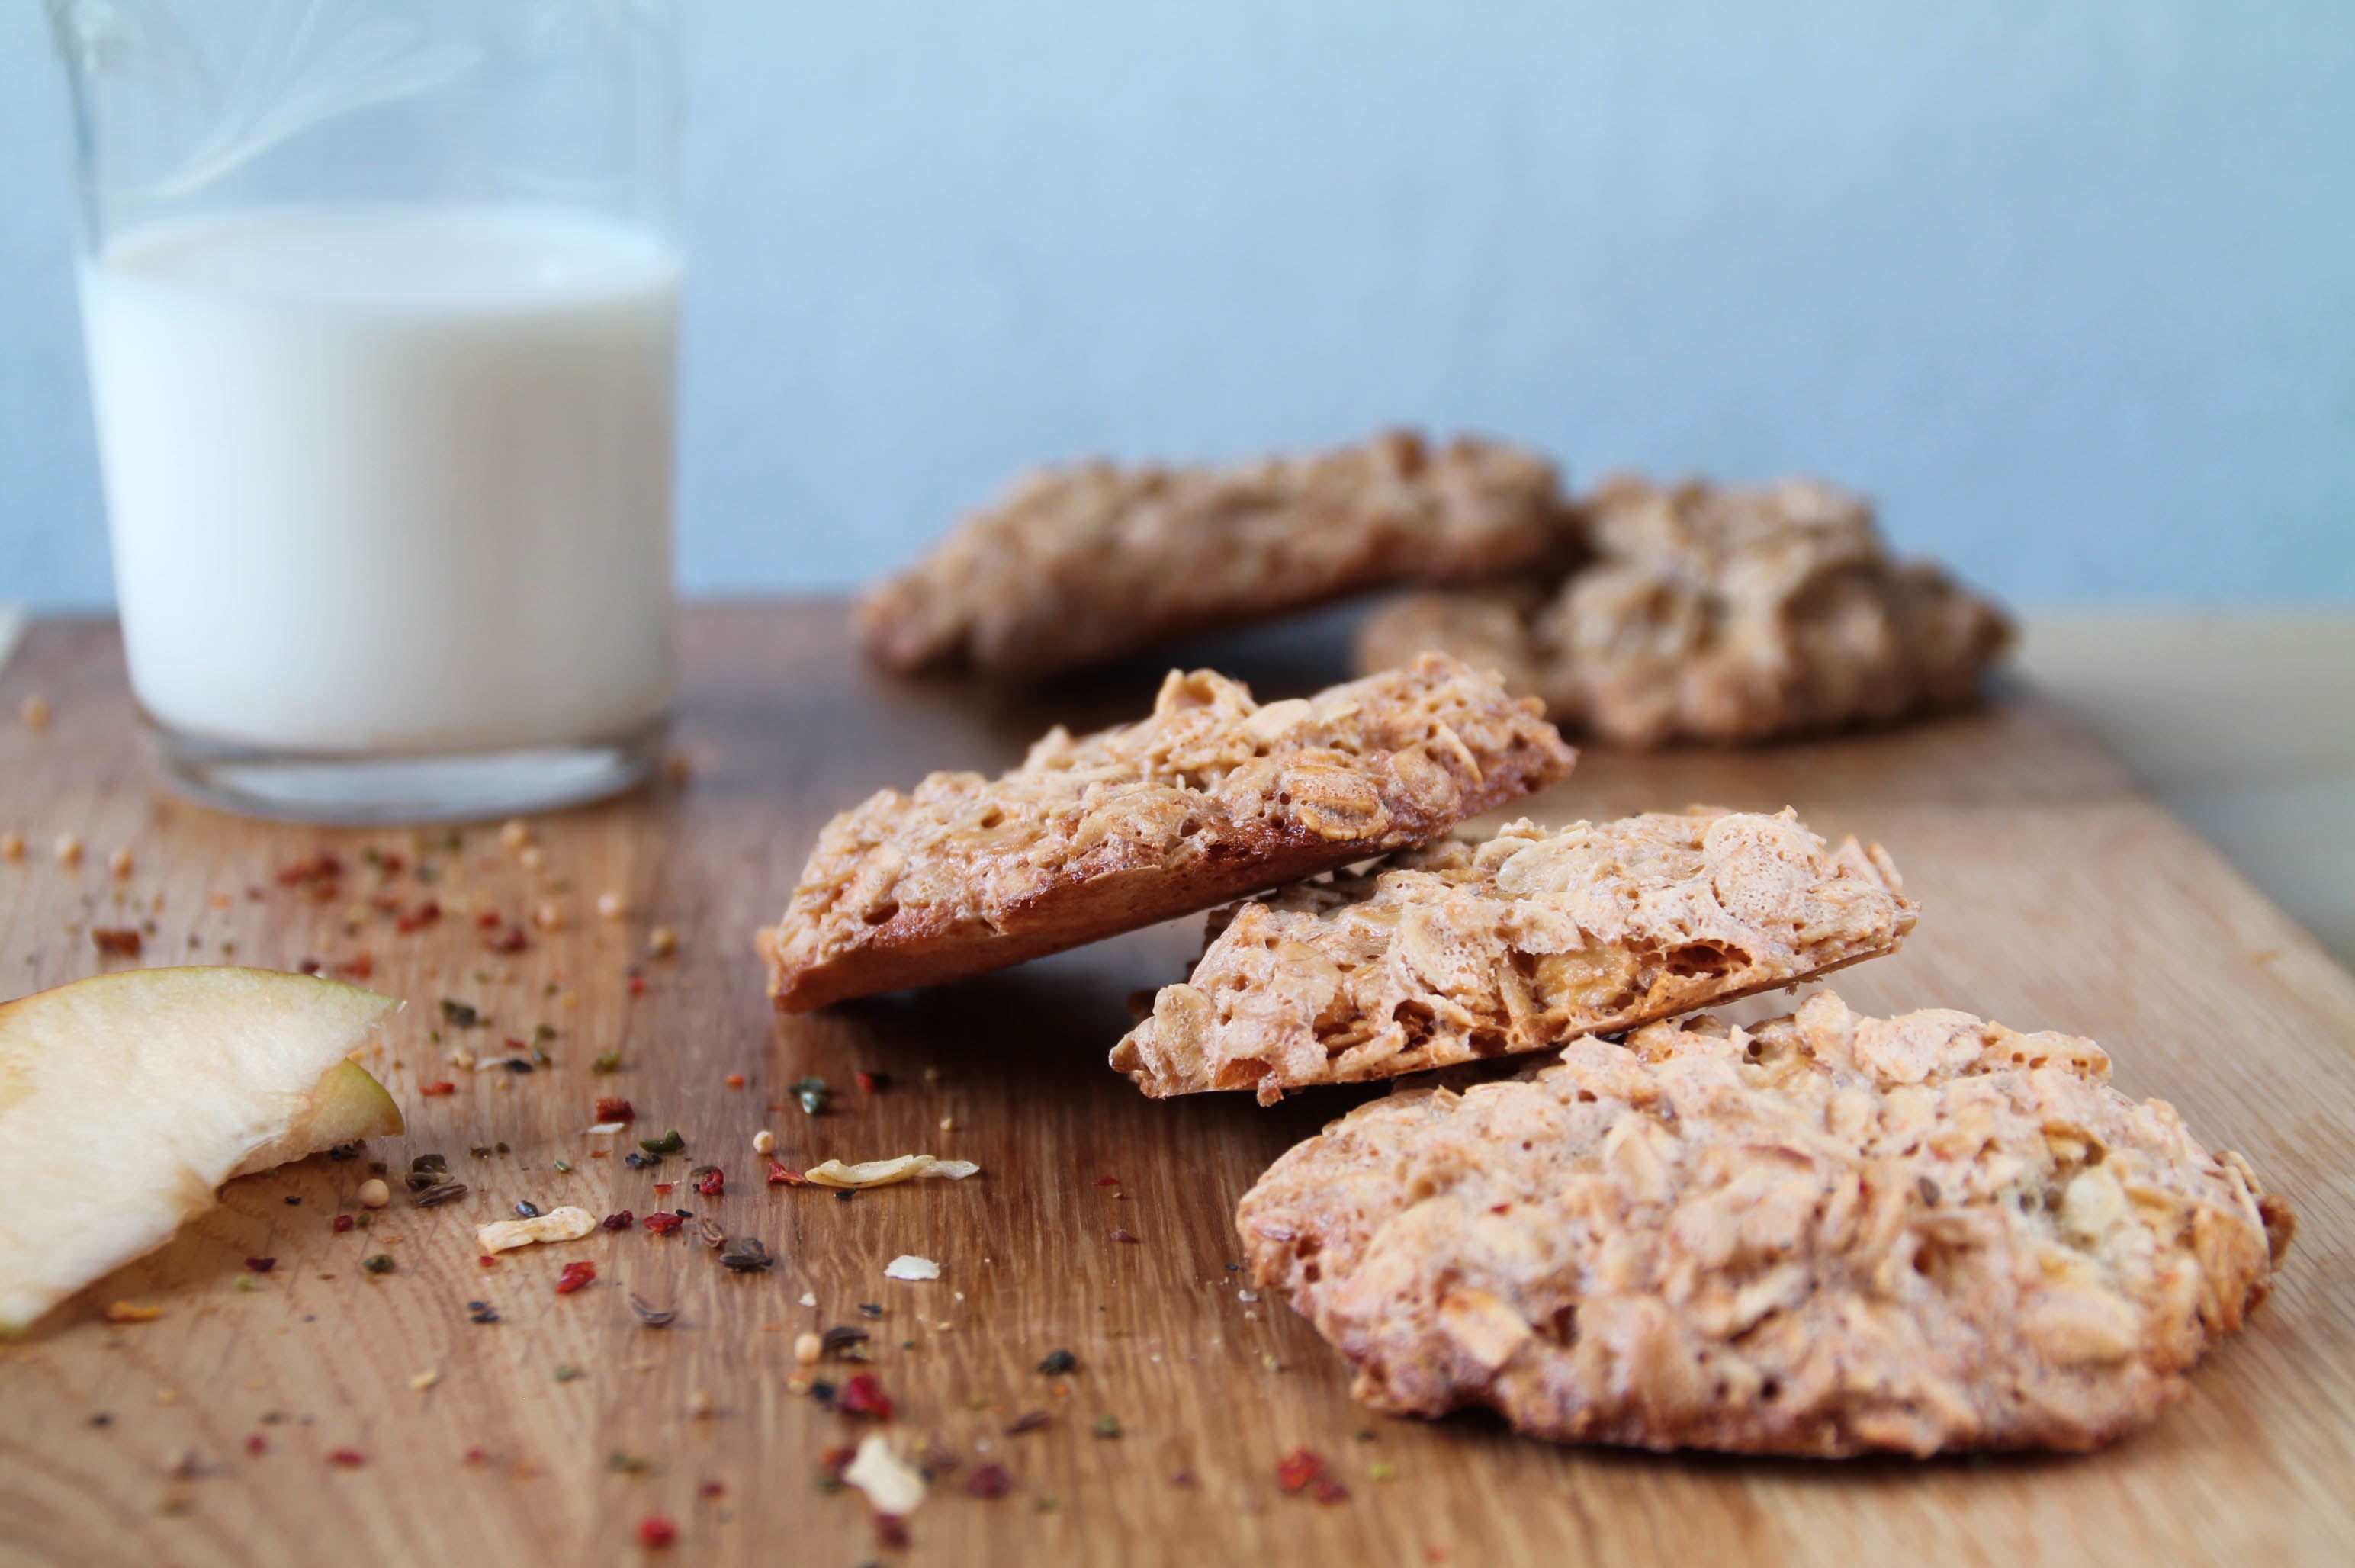
dish, meal, food, produce, breakfast, cookie, dessert, coconut, baked goods, flowering plant, grass family, snack food, cookies and crackers